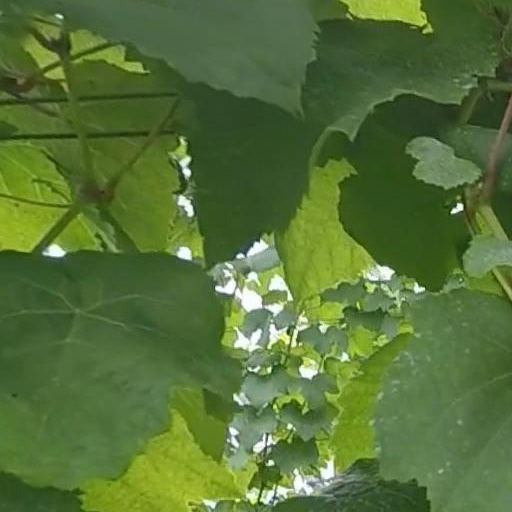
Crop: grape